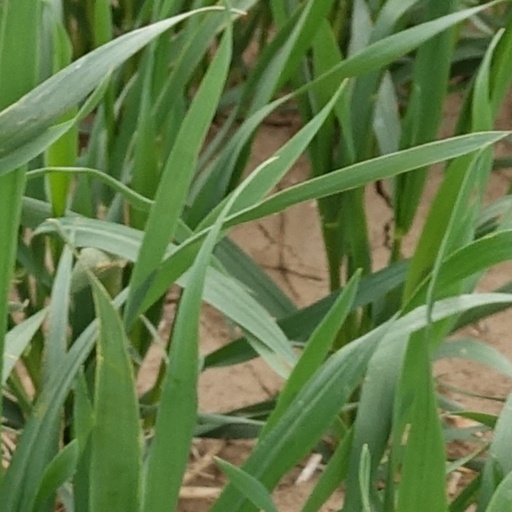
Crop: wheat